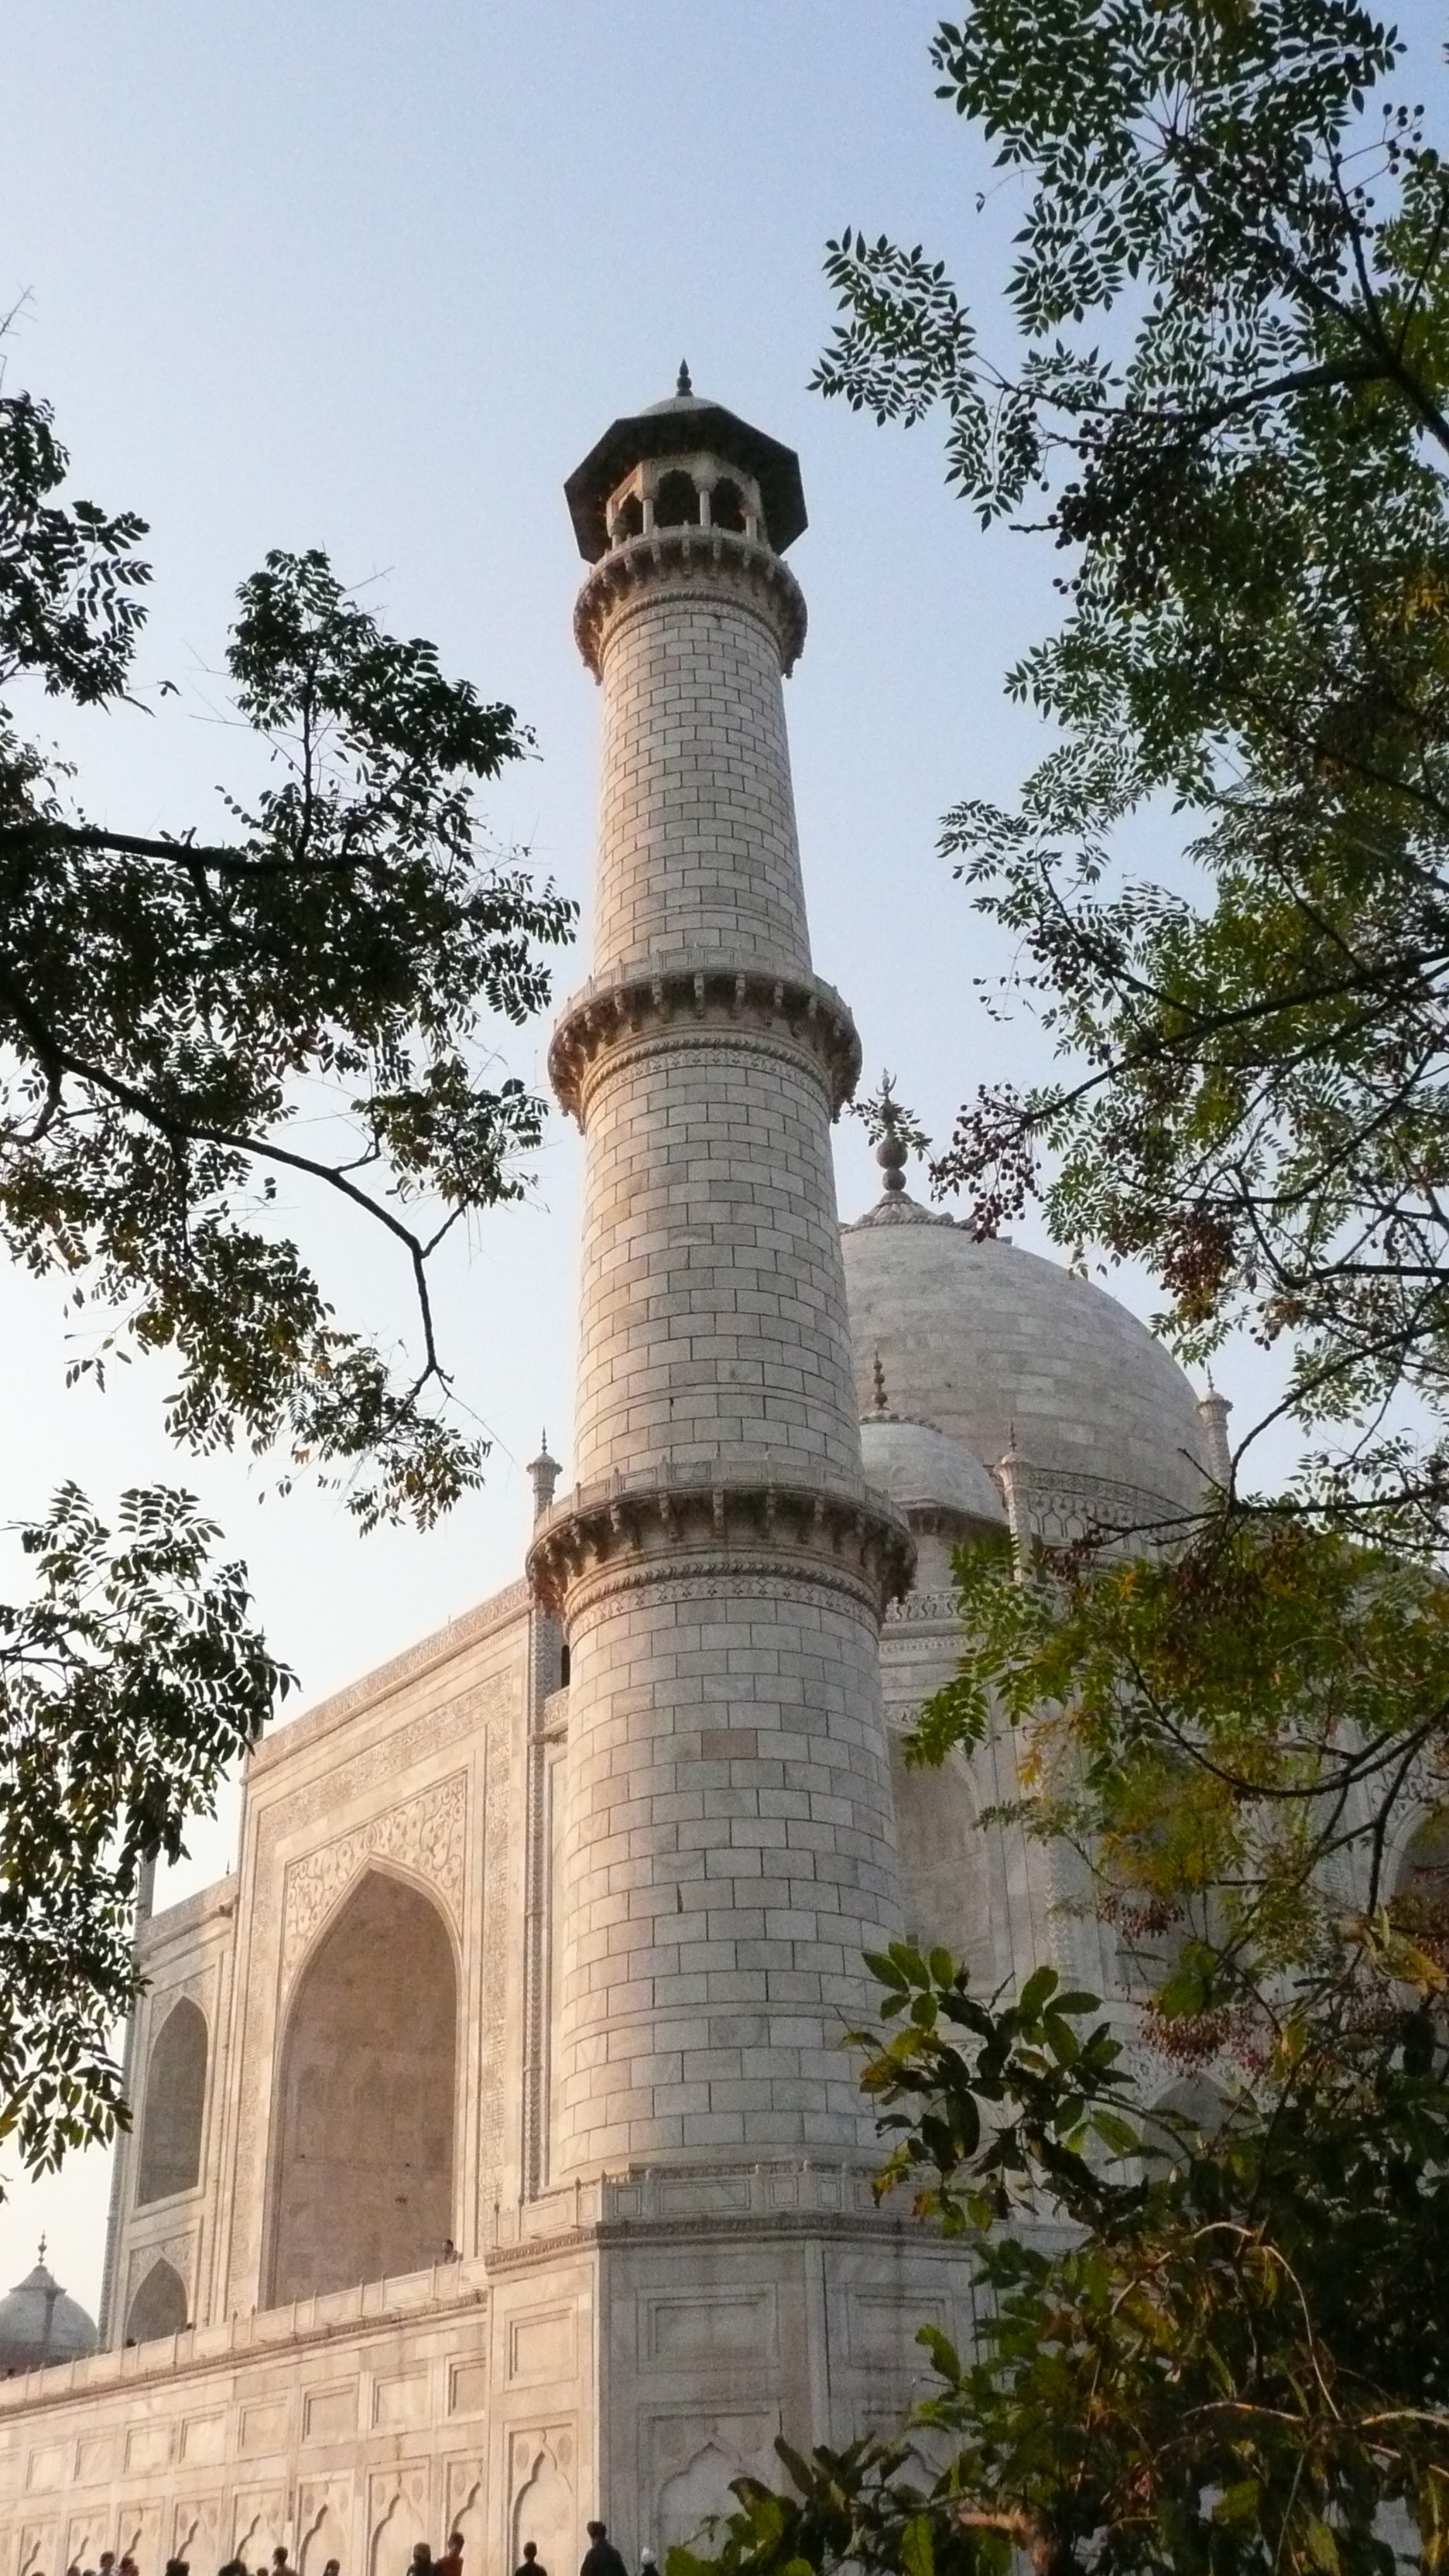
monument, travel, statue, tower, landmark, taj mahal, bell tower, india, rajasthan, ancient history